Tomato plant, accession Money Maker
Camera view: vertical (180 deg); turntable rotation: 300 degrees
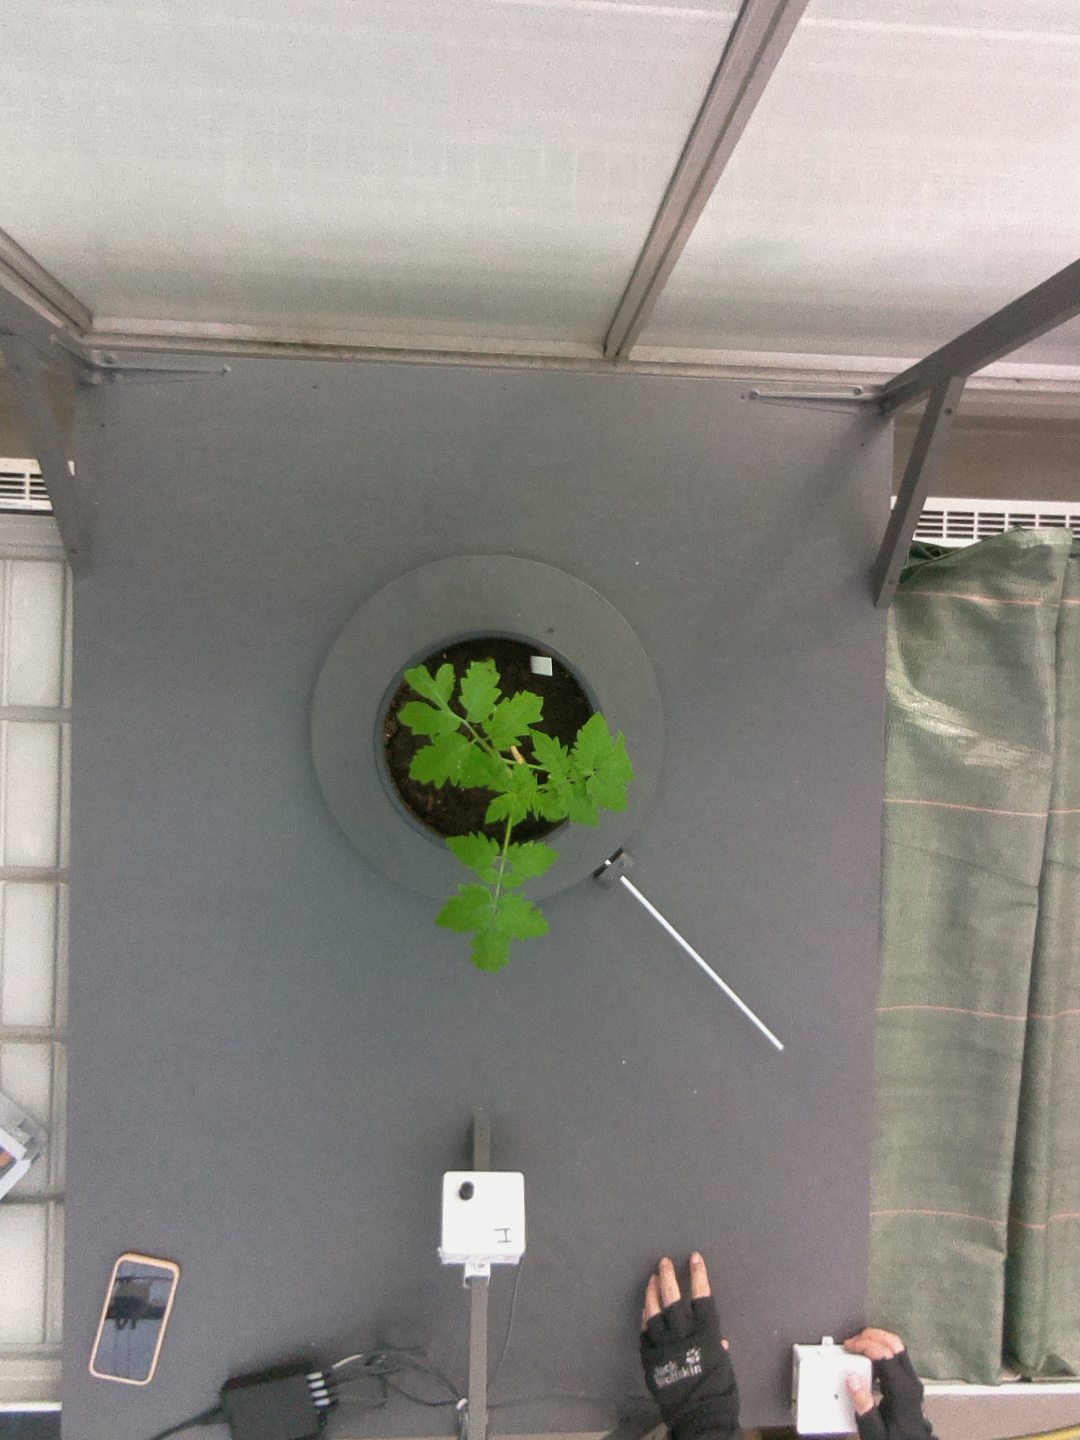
BBCH growth stage 13: 6 of true leaves visible